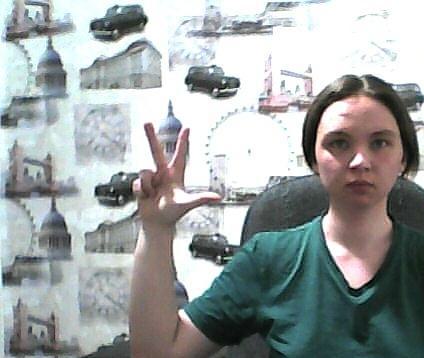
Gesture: three2